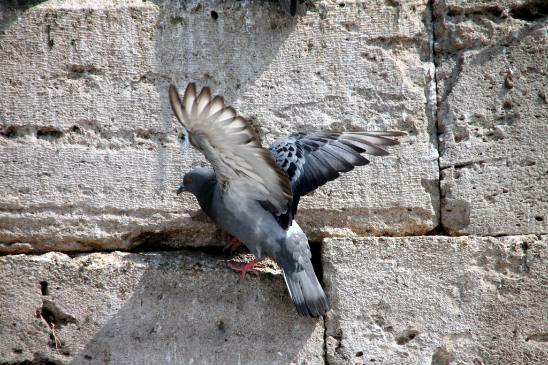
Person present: No